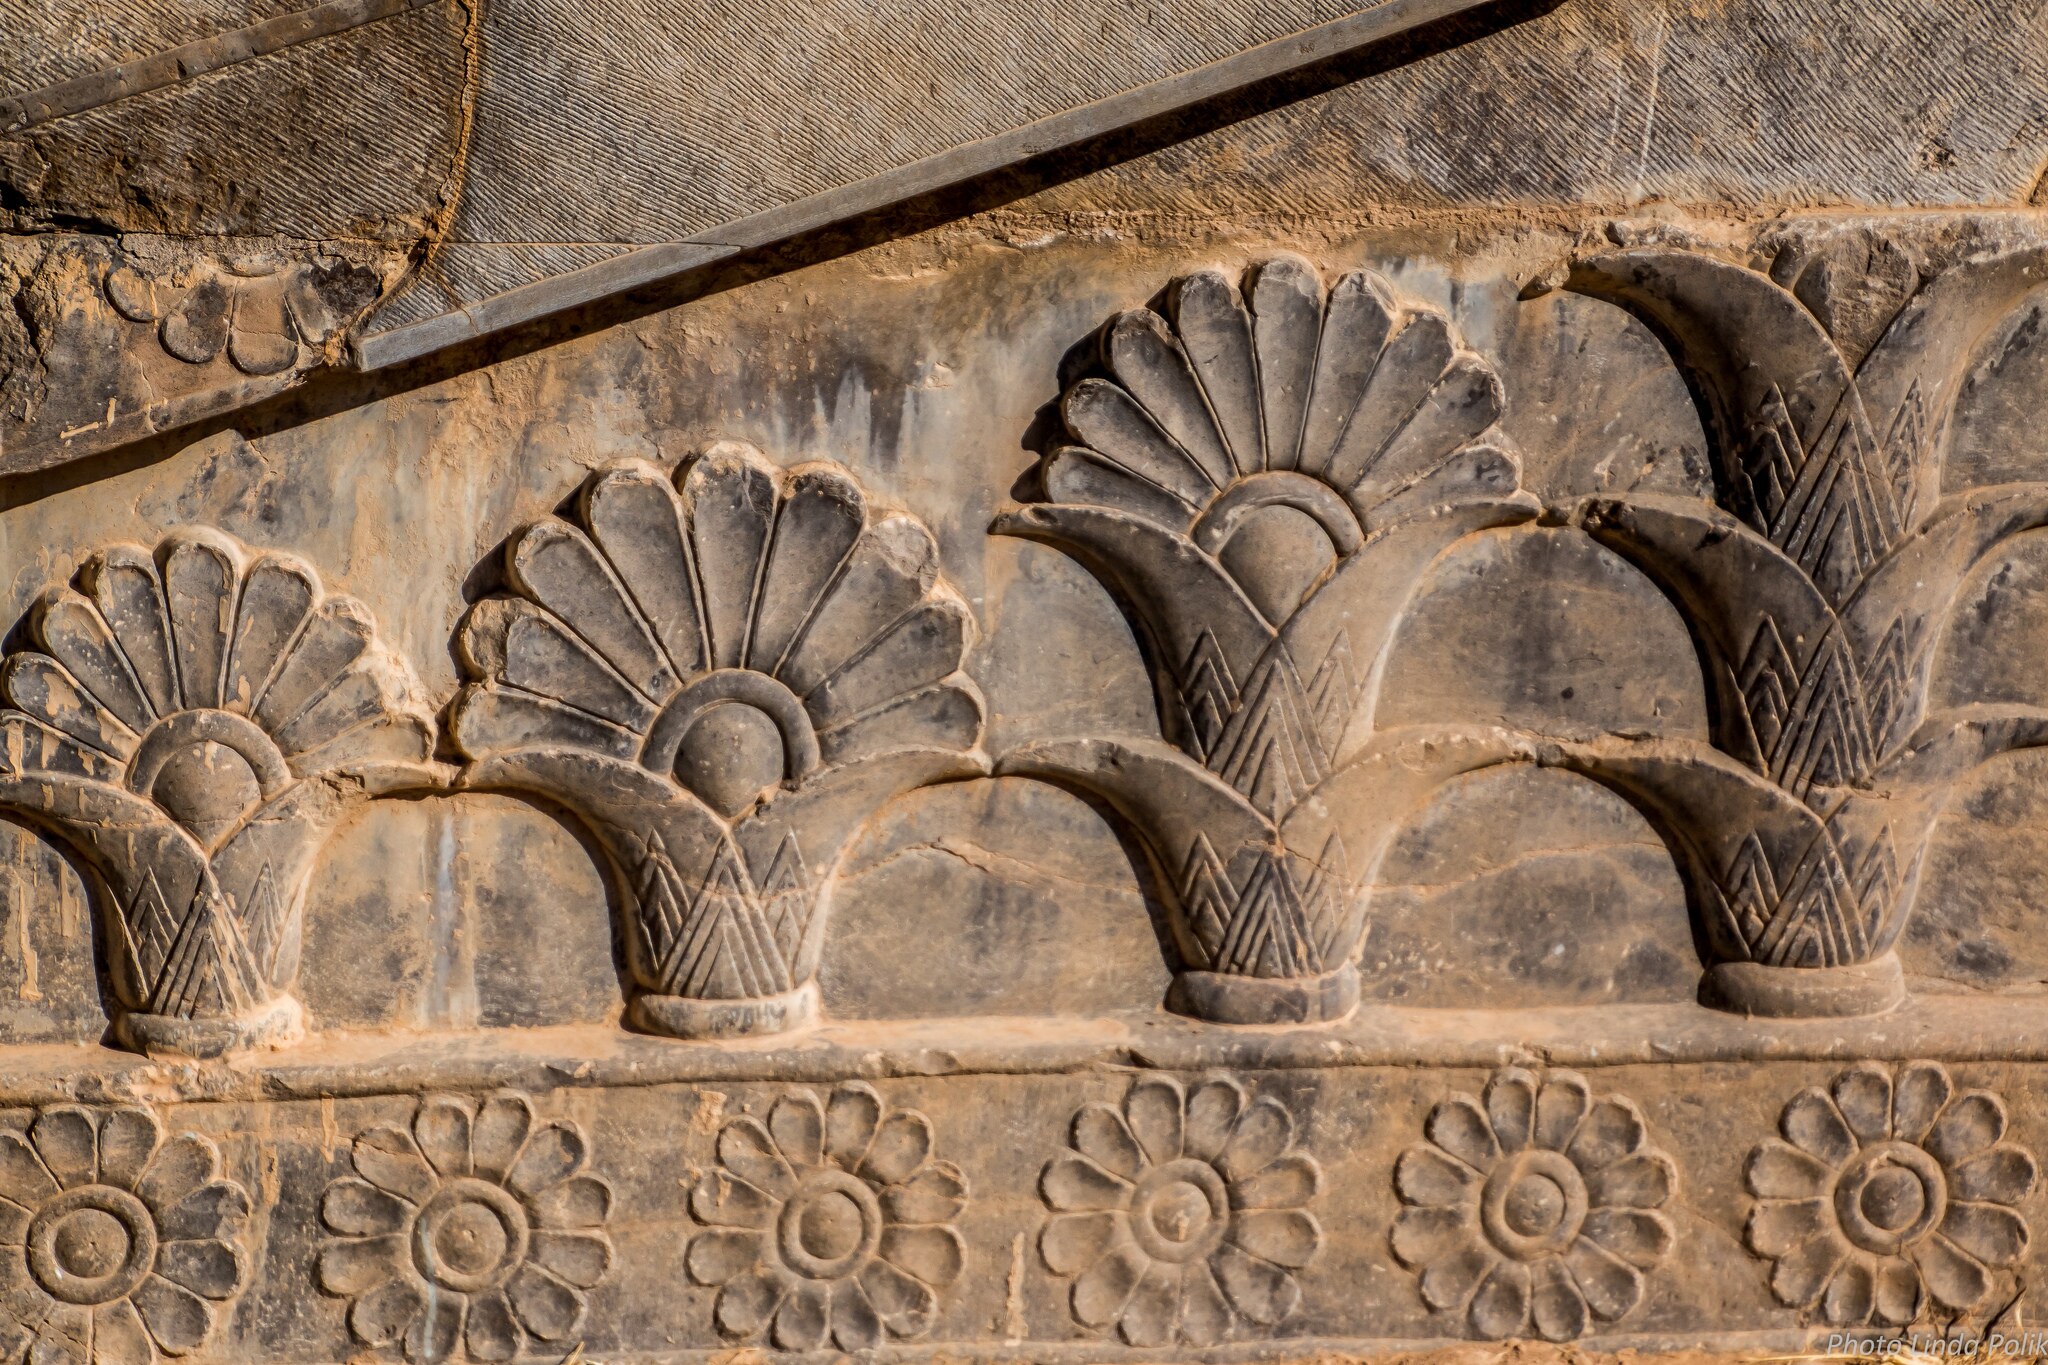
Title: Lotus flowers in Persepolis site
Description: Achaemenid Empire, Lotus flowers engravings in a building in Persepolis site
Date: 2017-08-10
Categories: Persepolis, Self-published work